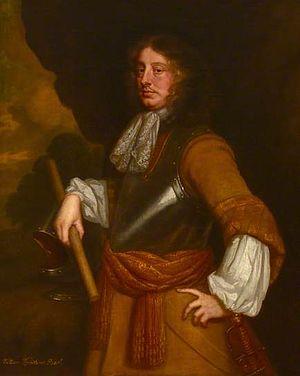
Sir William Wyndham, 1ᵉʳ baronnet d'Orchard Wyndham, Somerset, fut député de Somerset en 1656 et deux fois pour Taunton en 1659 et 1660. Il fut shérif de Somerset en 1679-1680.